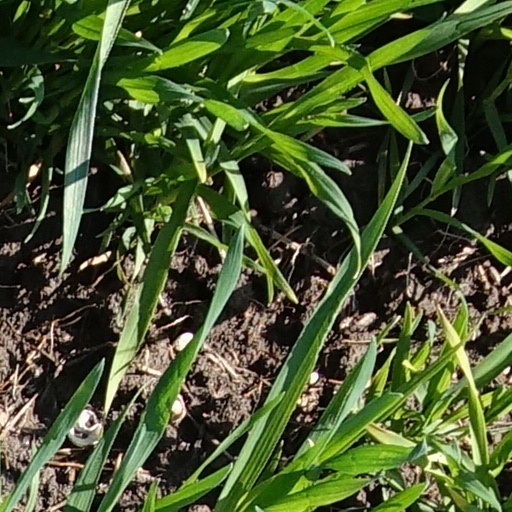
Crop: wheat